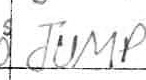
Label: jump